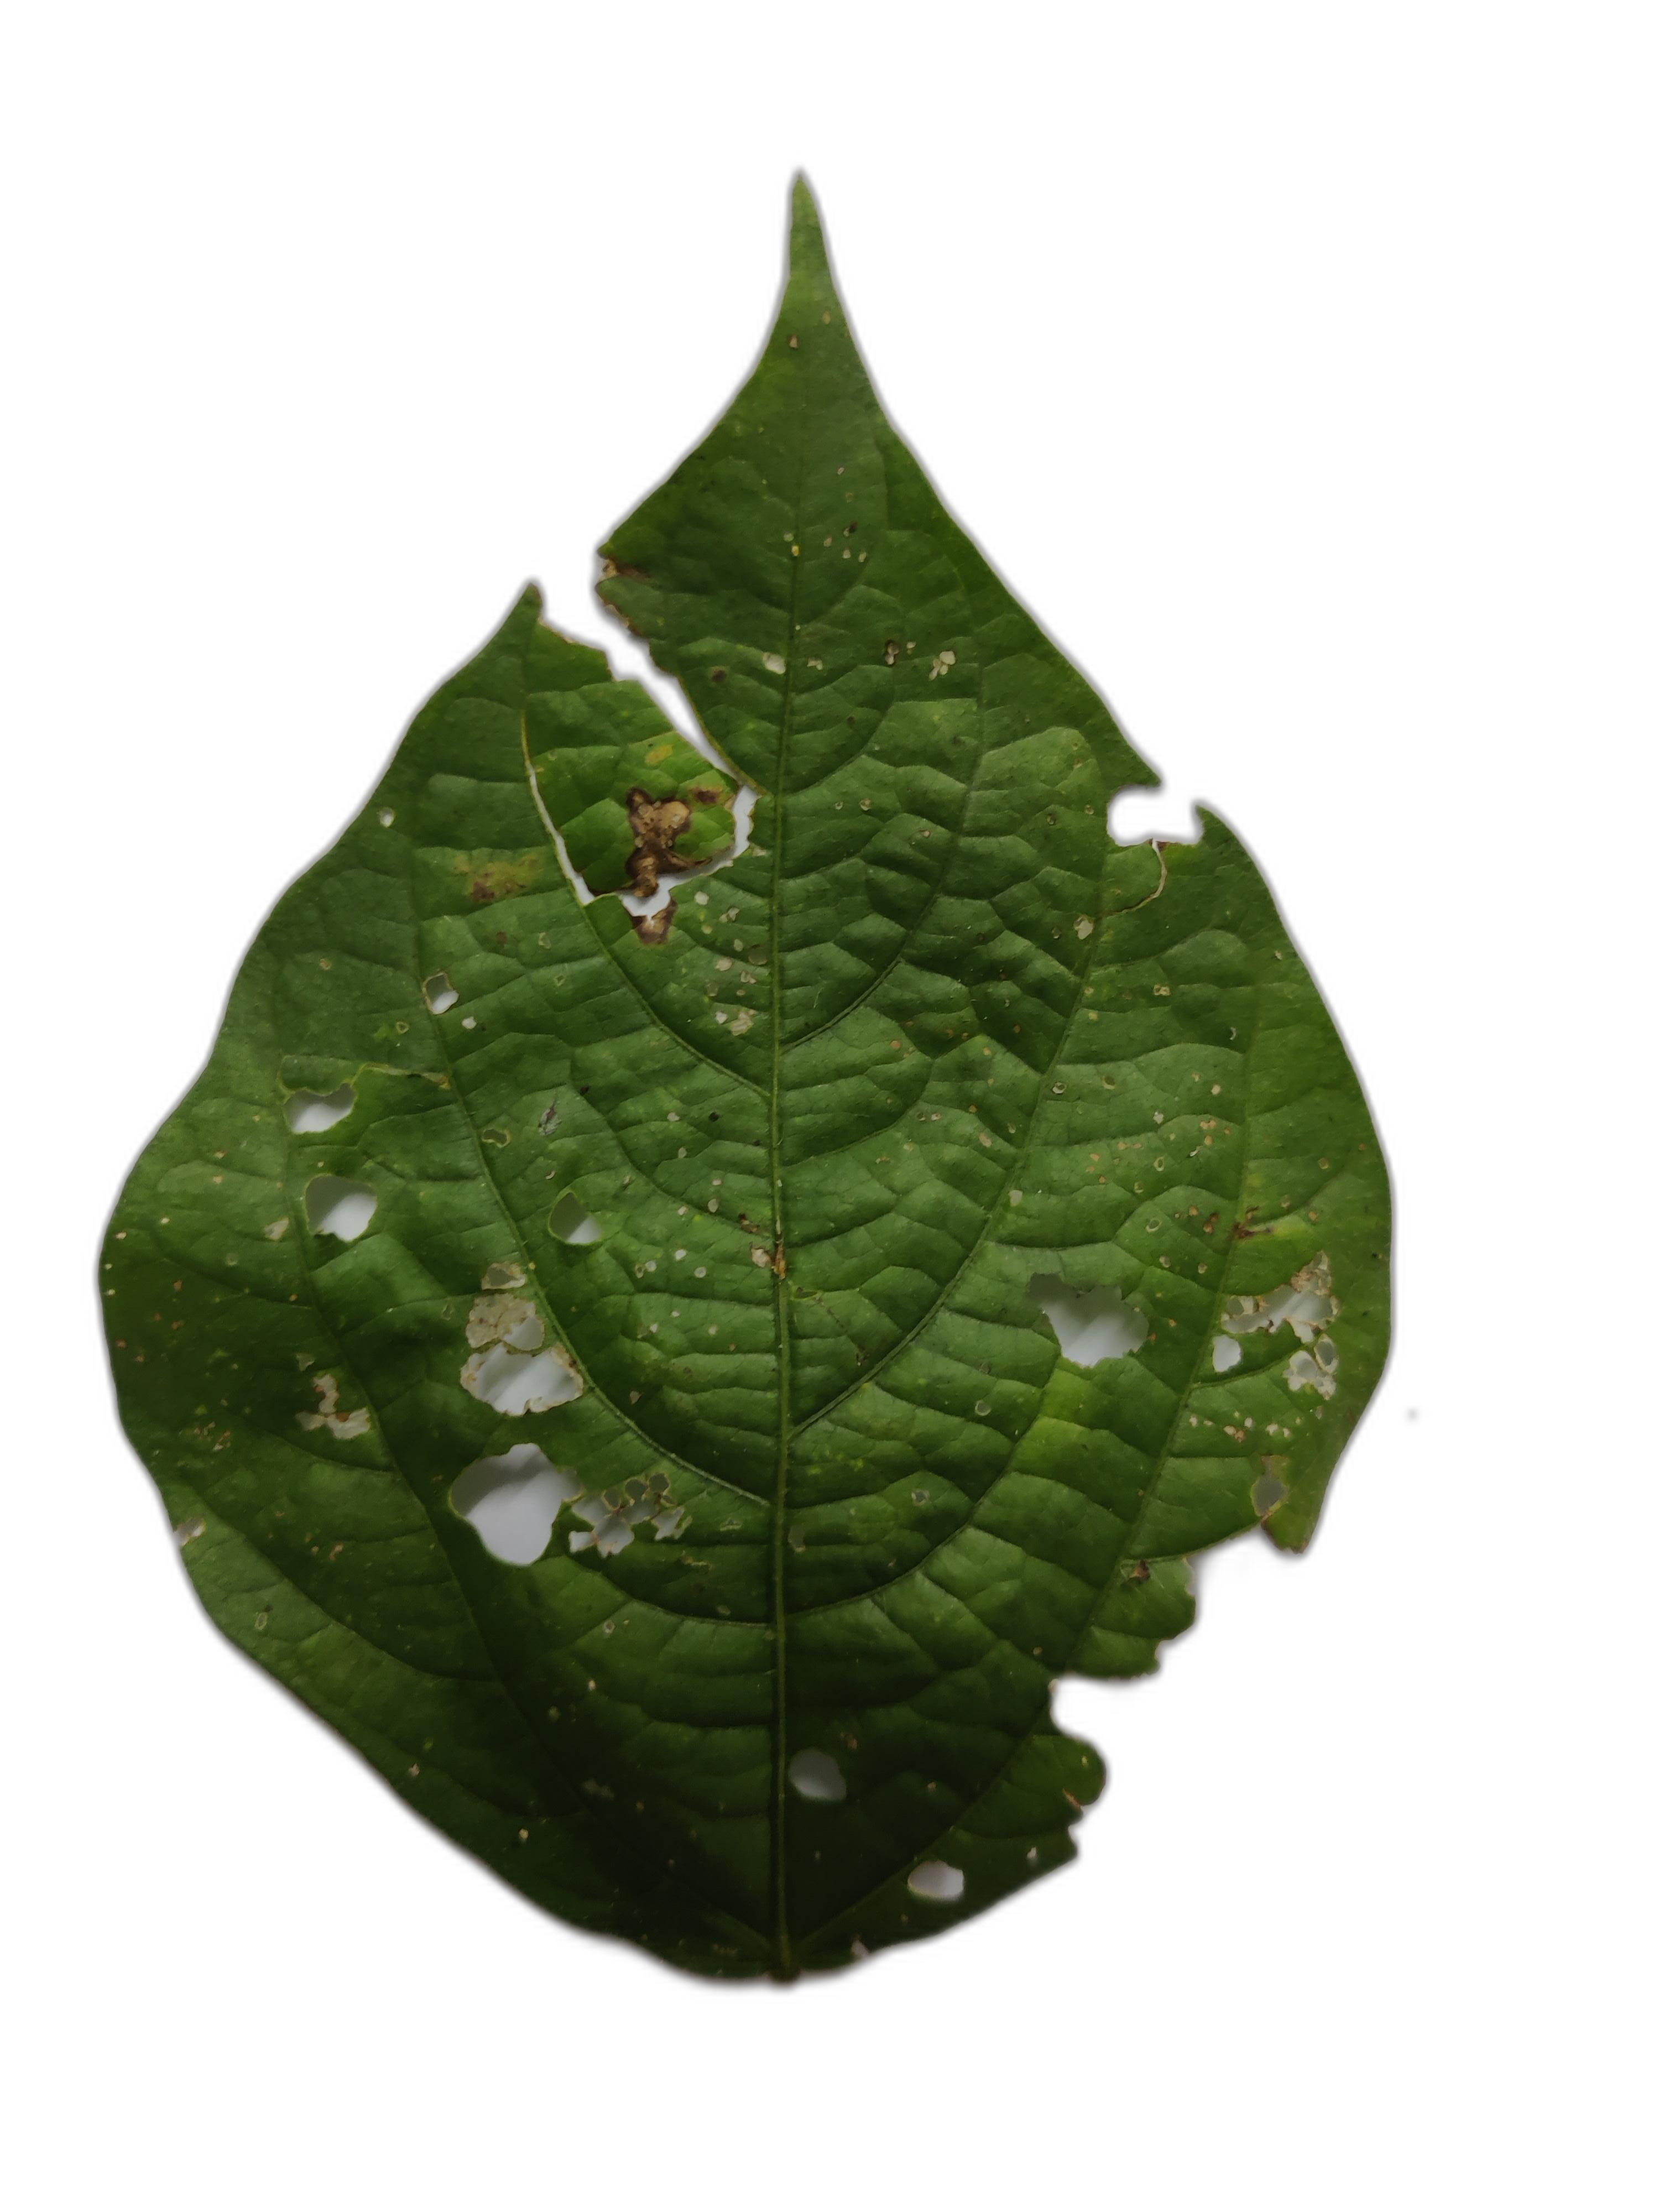
Label: Cercospora leaf spot